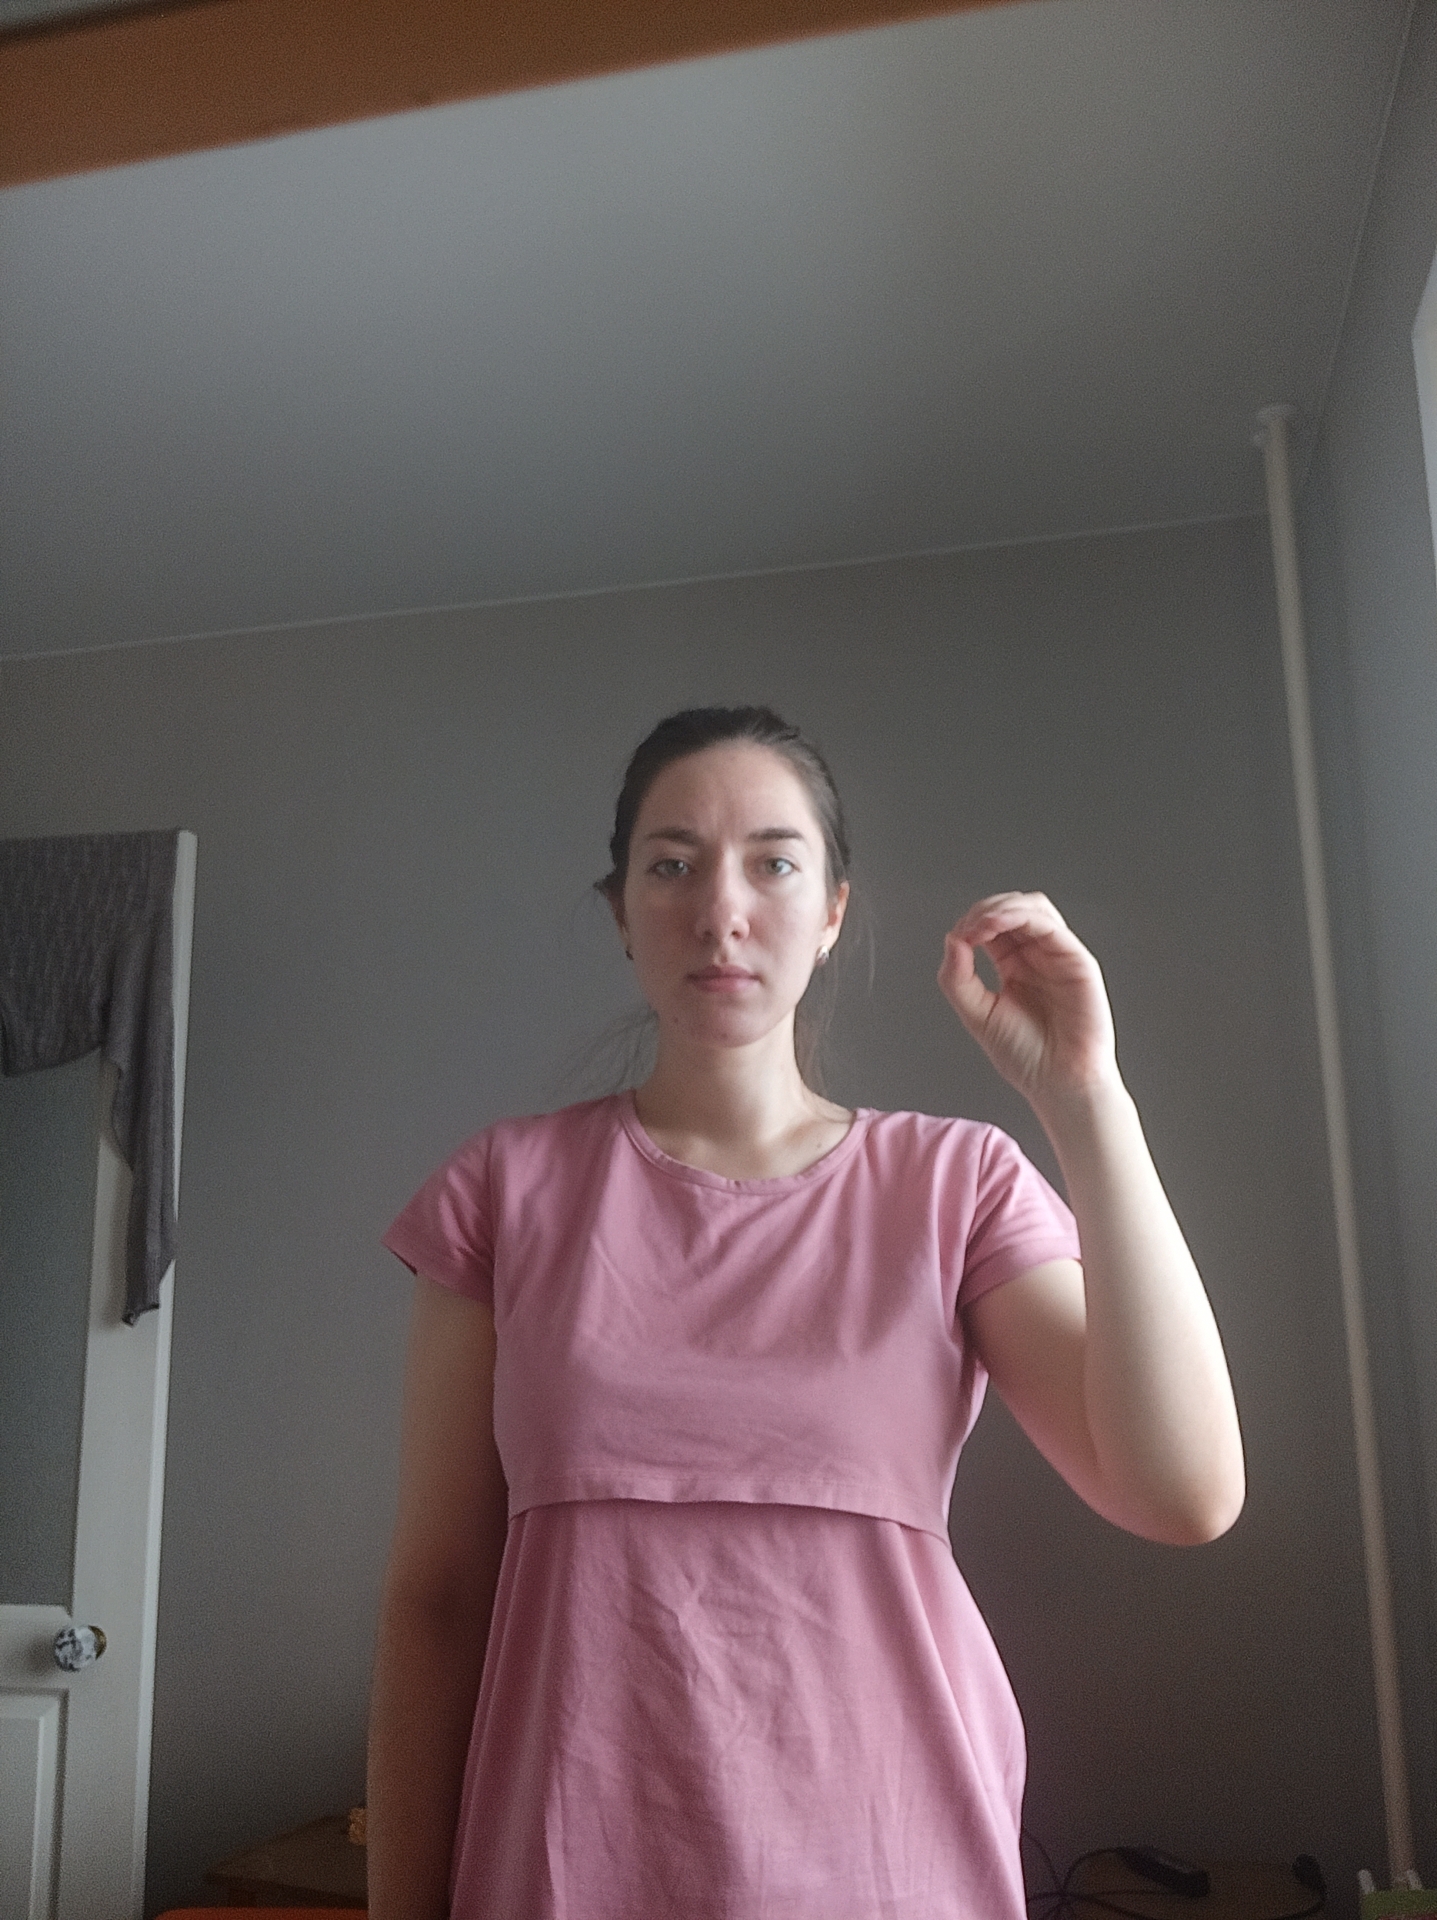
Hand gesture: grip